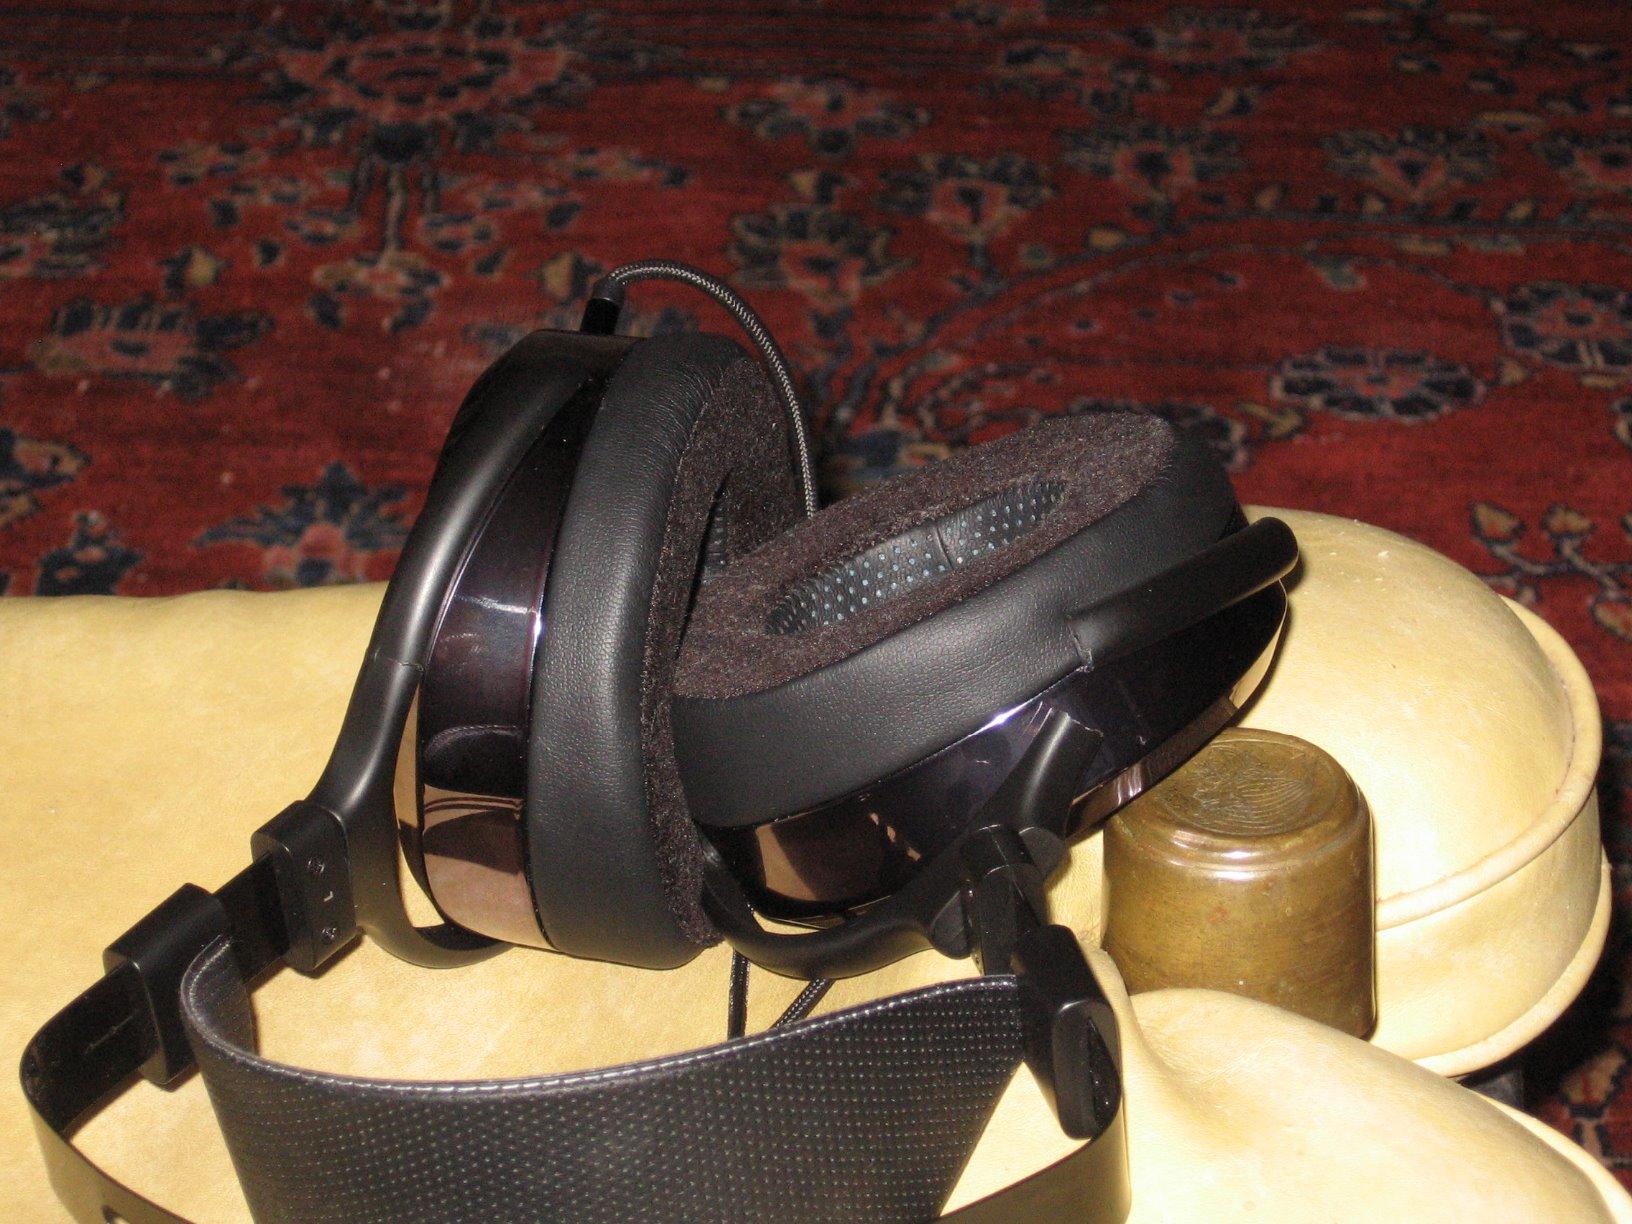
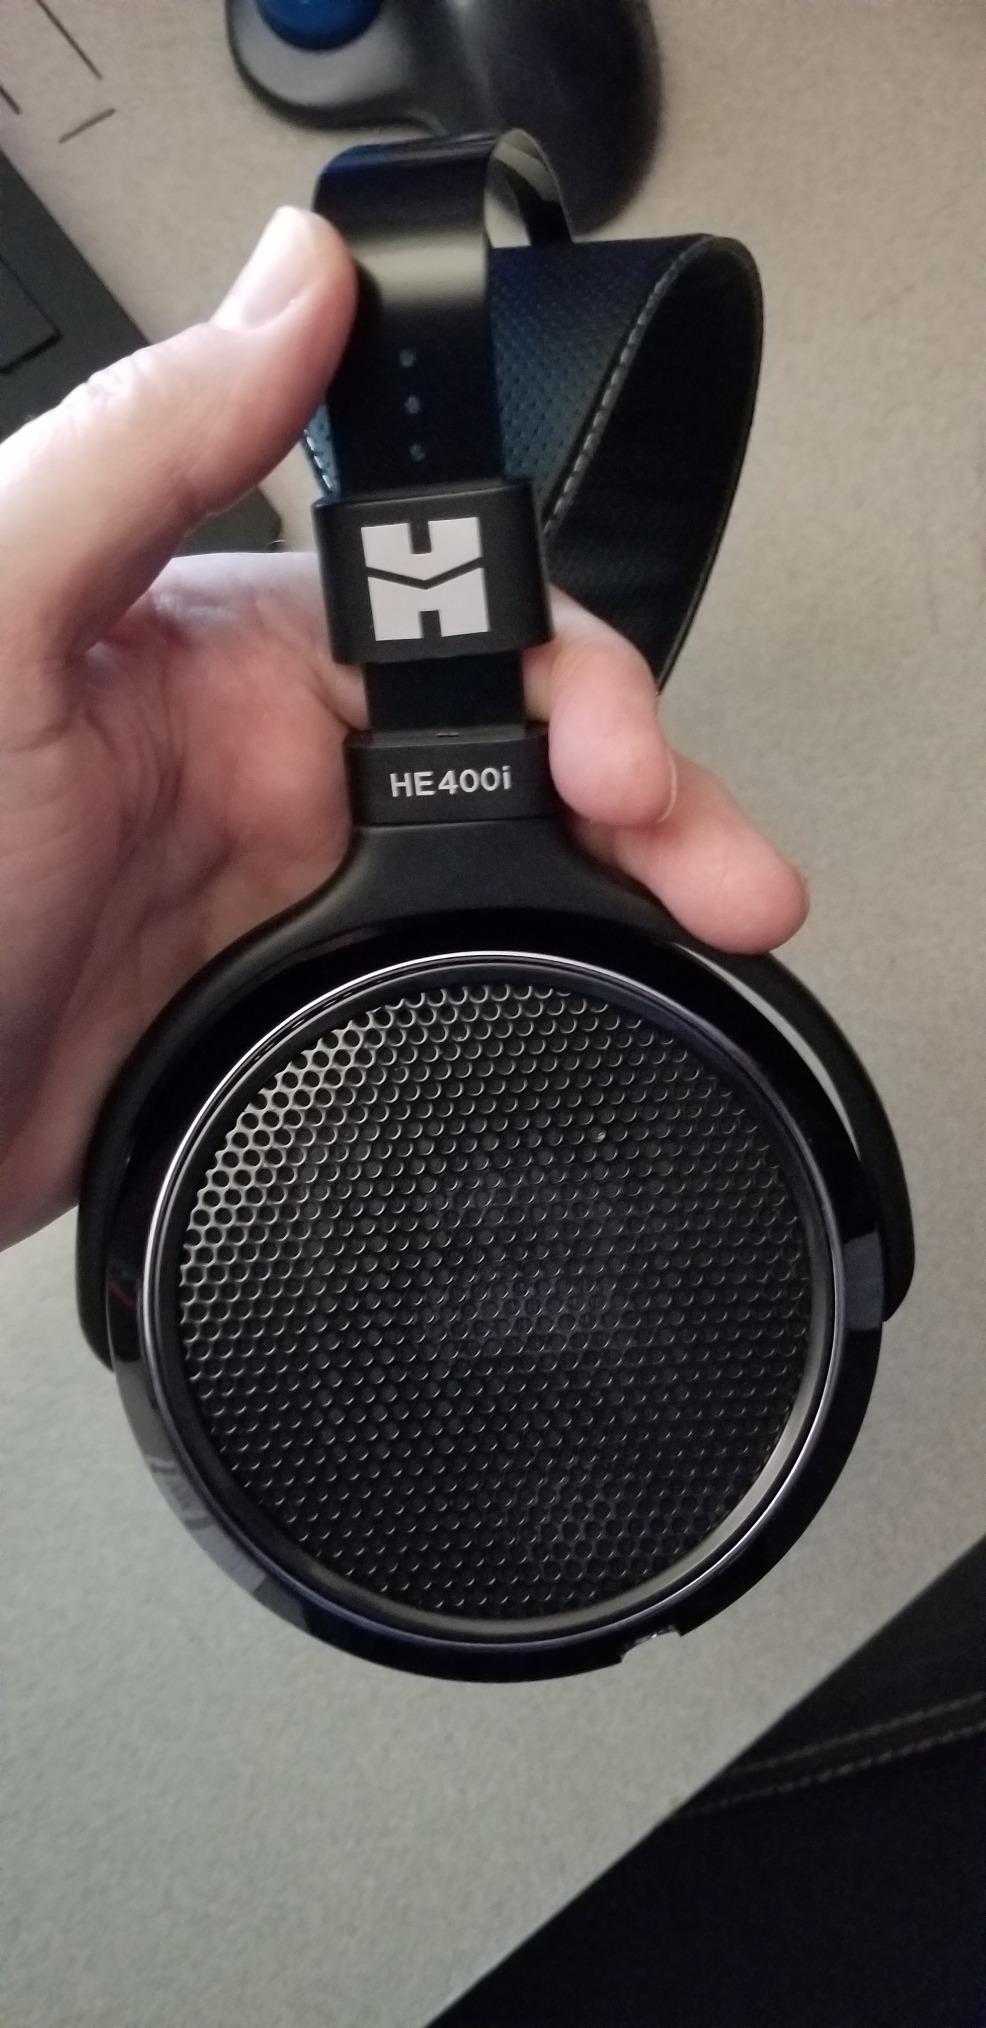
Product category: headphones
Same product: yes